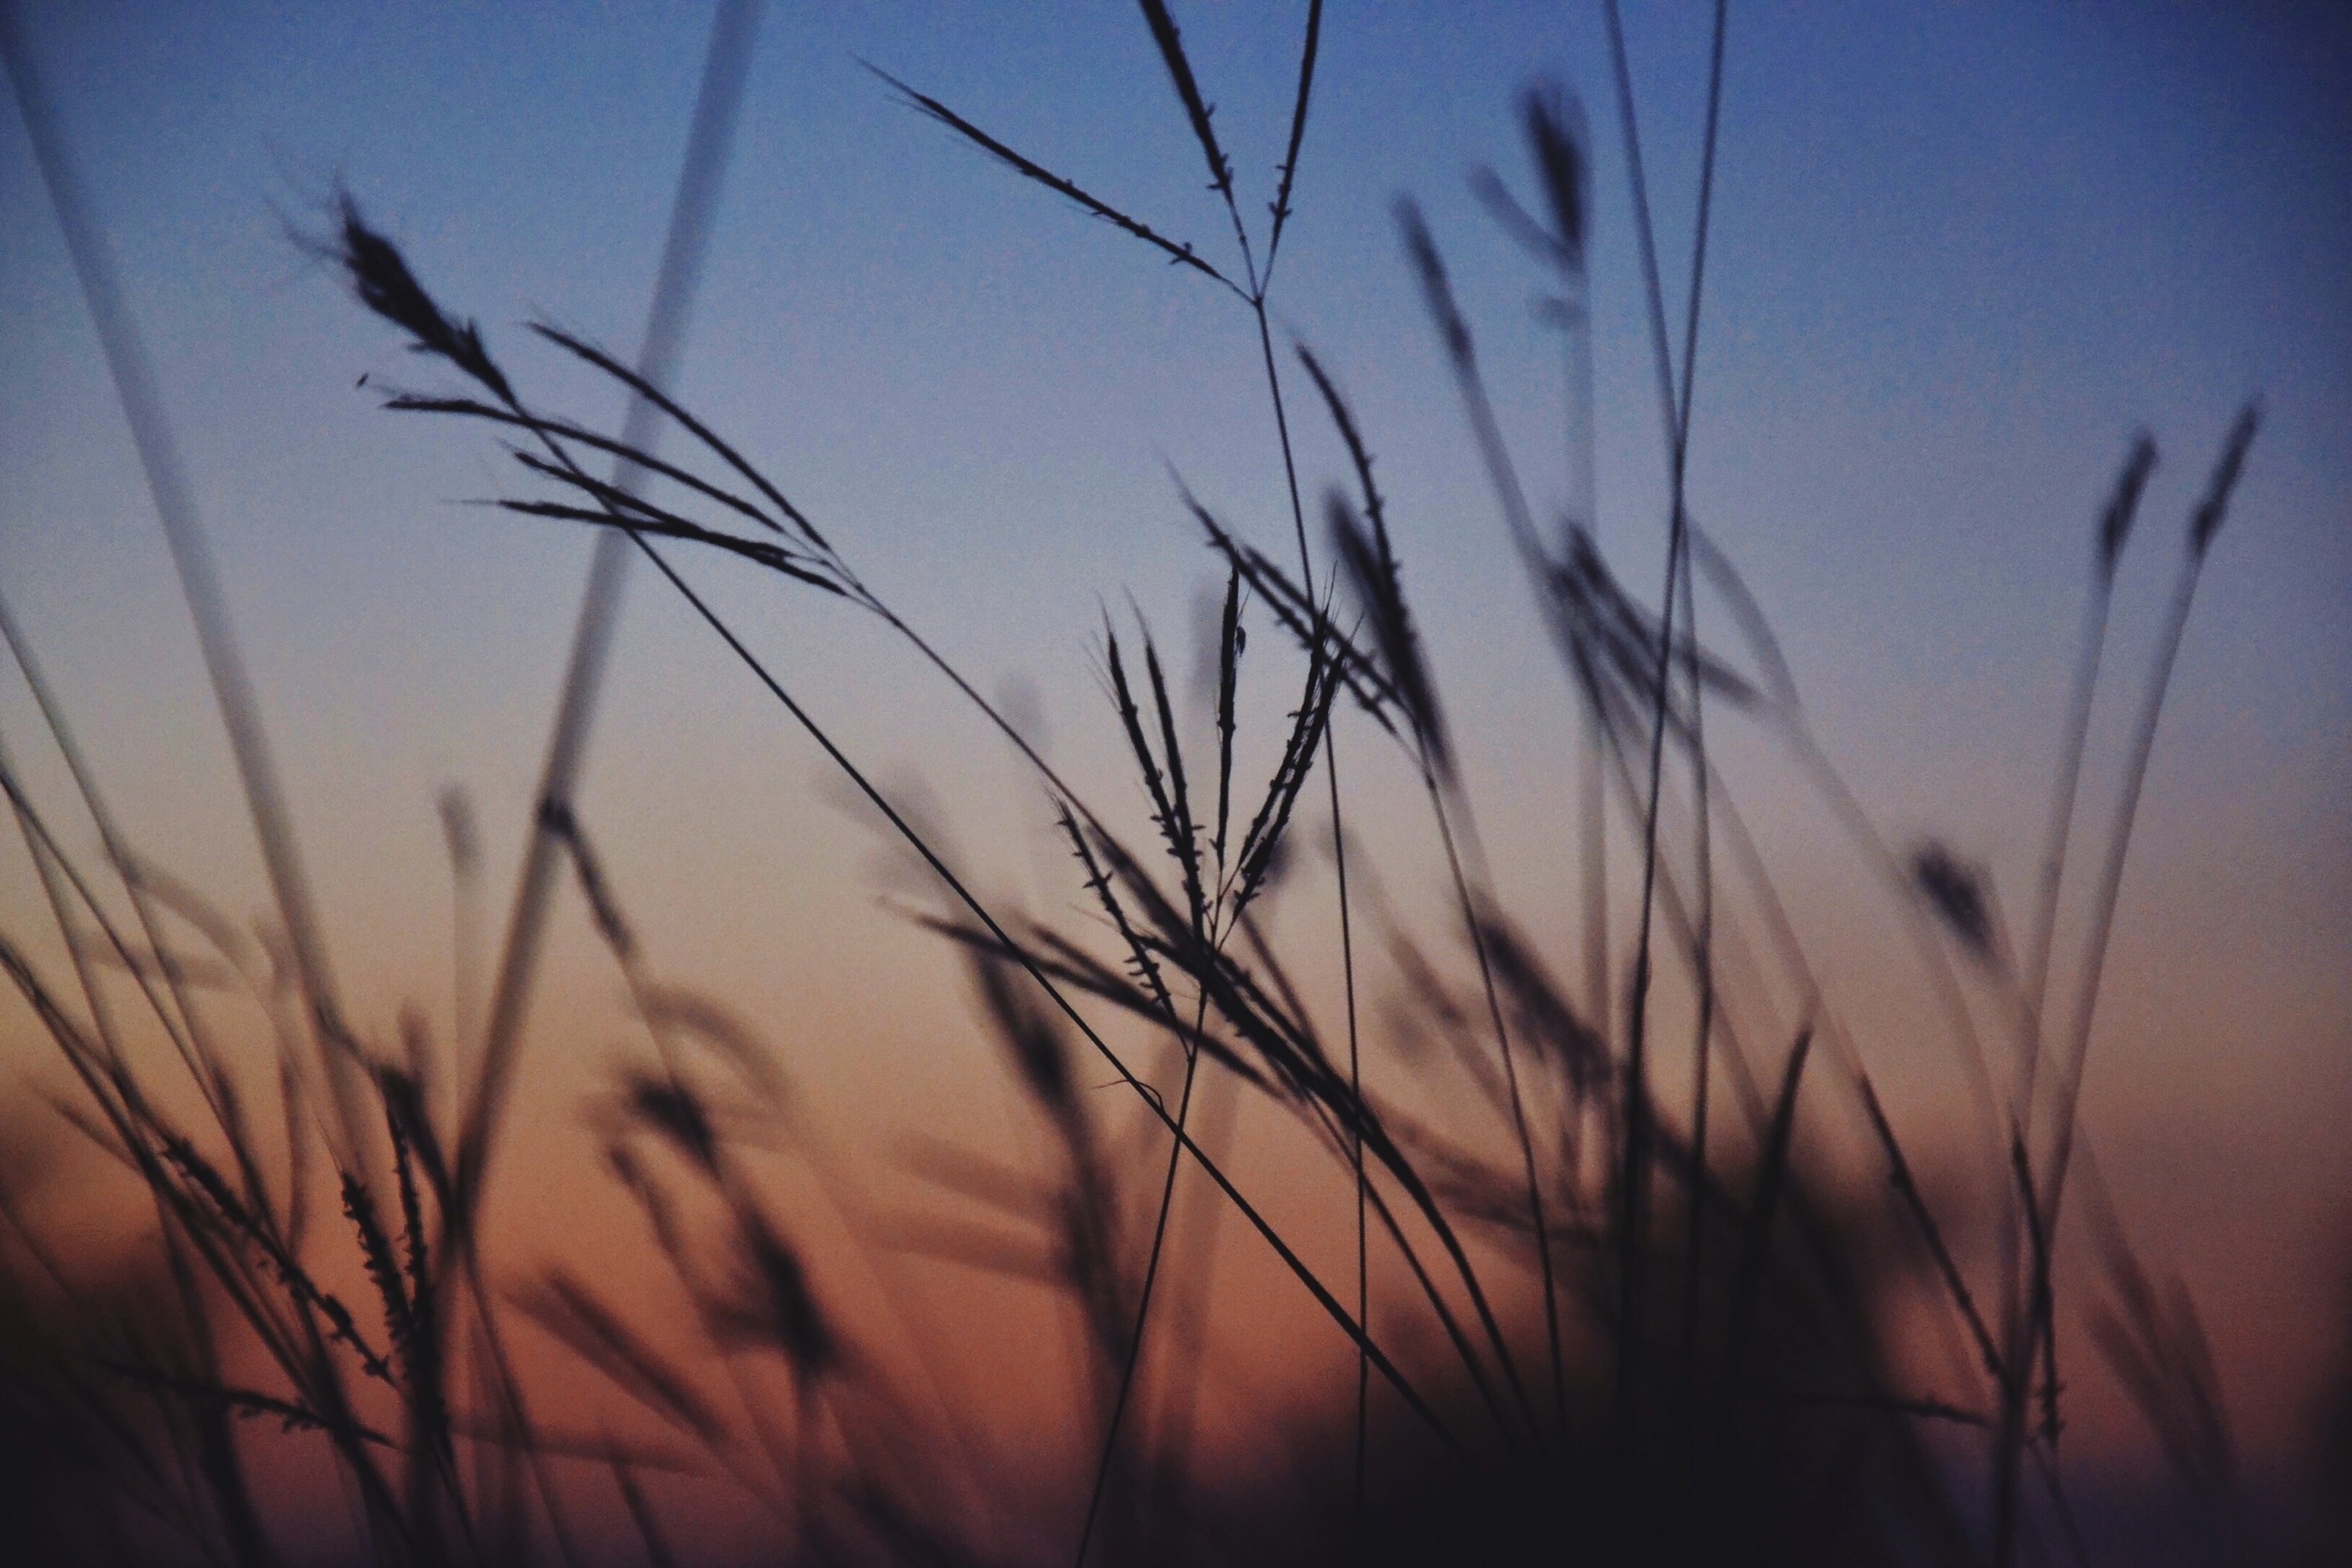
grass, horizon, branch, cloud, plant, sky, sunrise, sunset, field, prairie, sunlight, morning, wind, dawn, atmosphere, dark, dusk, macro, closeup, grassland, vegetation, scene, atmospheric phenomenon, grass family